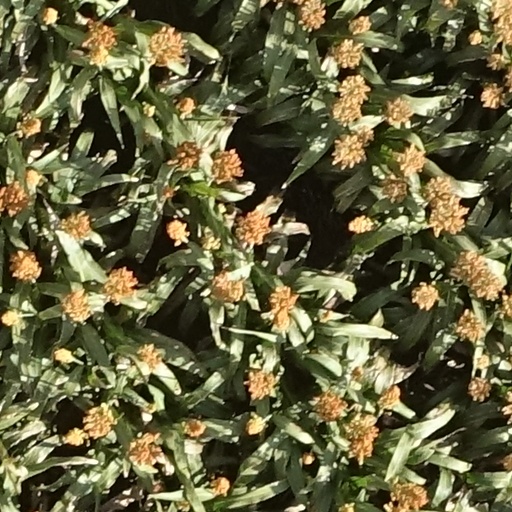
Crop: sorghum